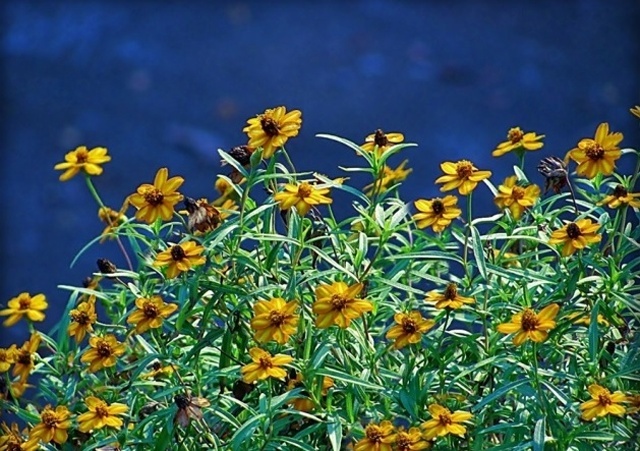
Label: not_food